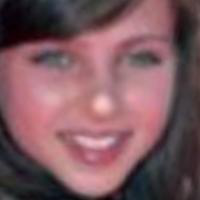
Age group: age 11-20